Anne Lister

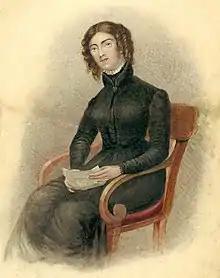
Watercolour portrait of Lister, probably by a Mrs Turner of Halifax, 1822

Although Lister had met her on various occasions in the 1820s, Ann Walker—who by 1832 had become a wealthy heiress—took on a much more substantial role in Lister's later life. Eventually the women took communion together on Easter Sunday (30 March) 1834 in Holy Trinity Church, Goodramgate, York, and thereafter considered themselves married, but without legal recognition. The church has been described as "an icon for what is interpreted as the site of the first lesbian marriage to be held in Britain", and the building now hosts a commemorative blue plaque. The couple lived together at Shibden Hall until Lister's death in 1840.